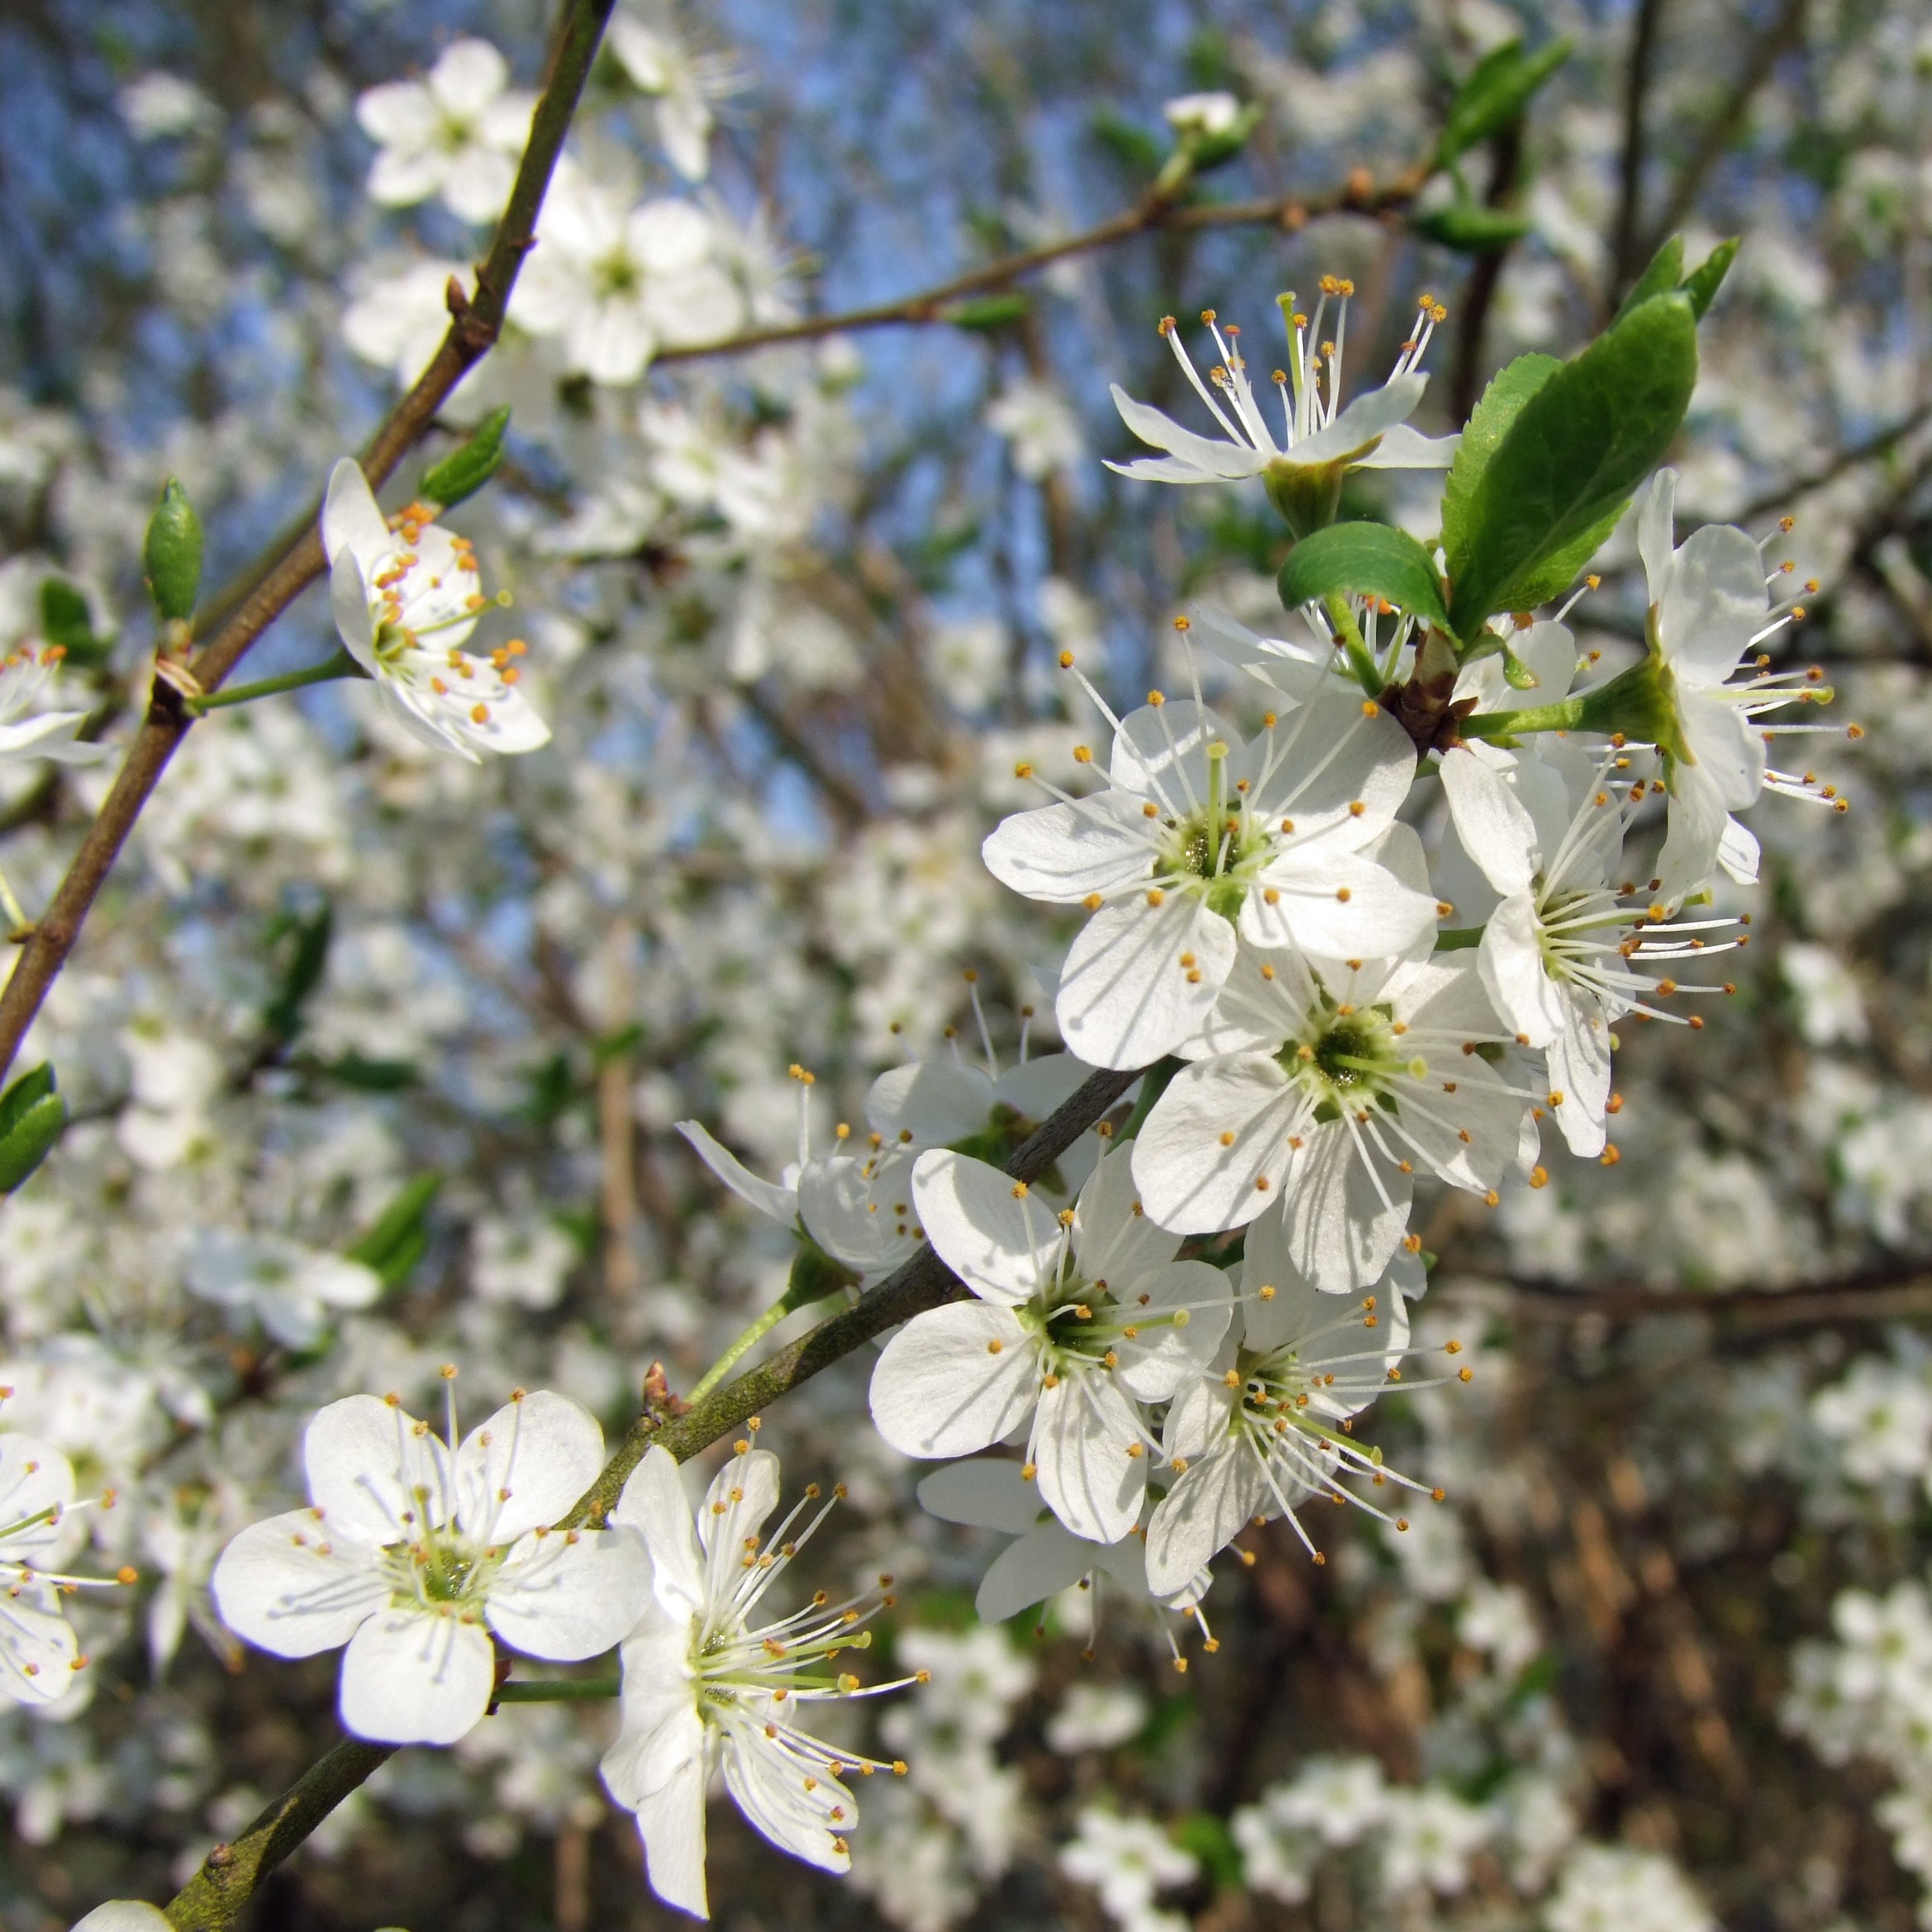
tree, nature, branch, blossom, plant, white, fruit, berry, flower, food, spring, produce, botany, flora, cherry blossom, wildflower, flowers, shrub, prunus spinosa, flowering plant, land plant